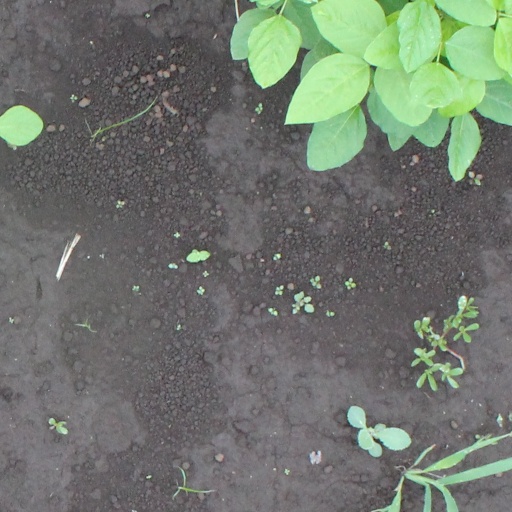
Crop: soybean